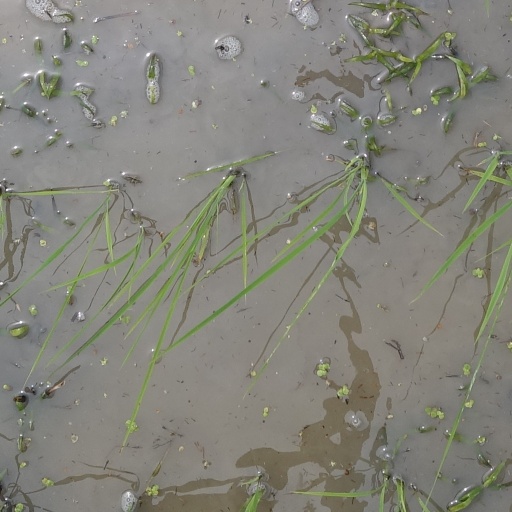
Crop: rice